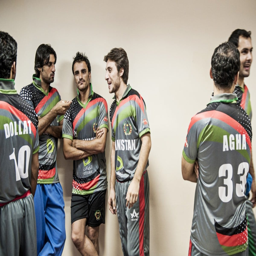
the cricket team is due to compete in the competition this week .